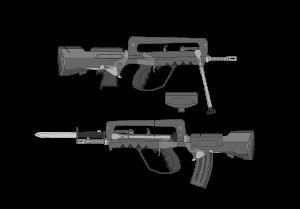
Le FAMAS, désigné comme « fusil d'assaut de 5,56 mm modèle F1 MAS » au sein de l’armée française, est un fusil d'assaut français de calibre 5,56 × 45 mm Otan de type bullpup, initialement fabriqué par la Manufacture d'armes de Saint-Étienne.